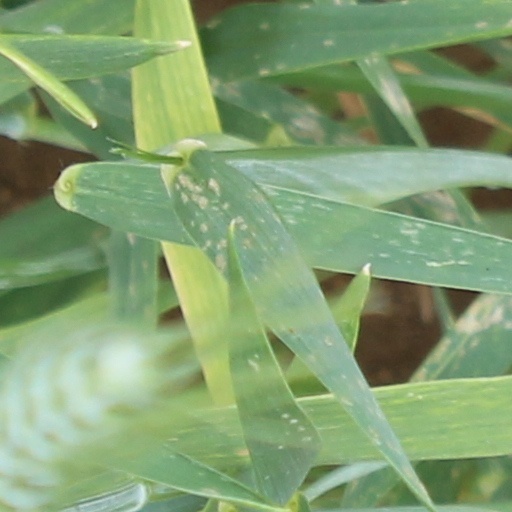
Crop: wheat